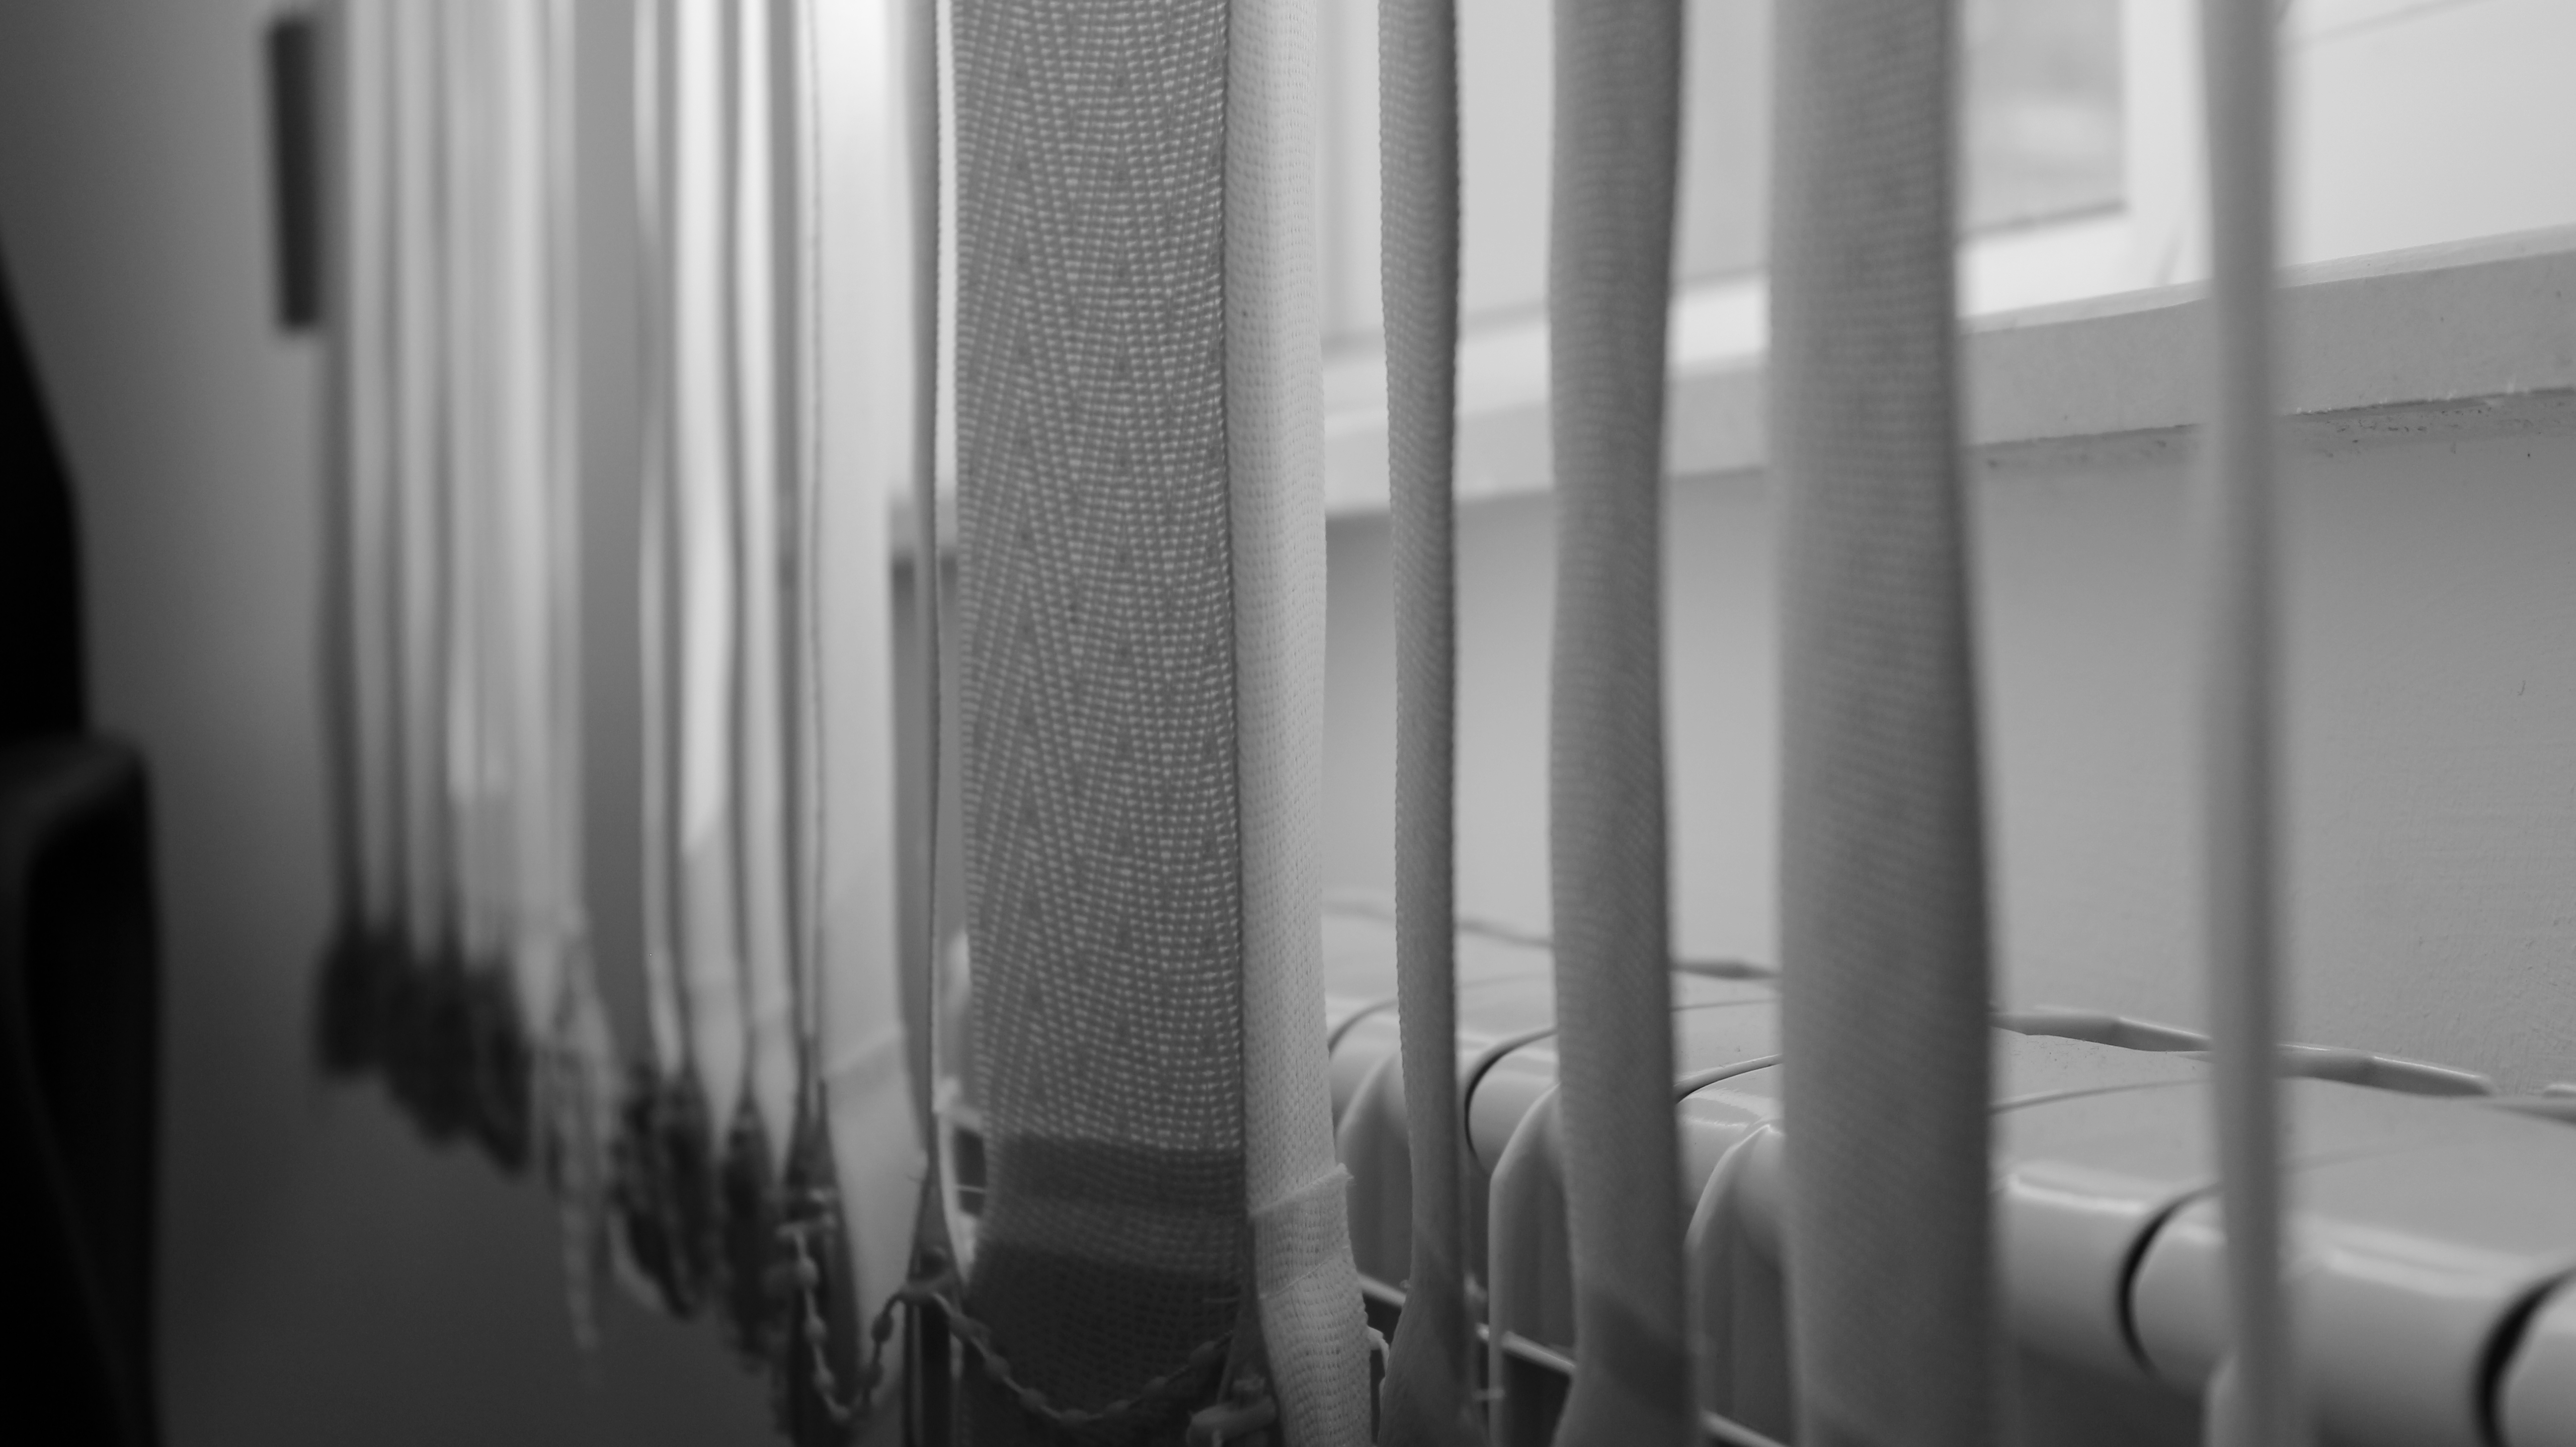
light, black and white, white, window, line, black, monochrome, interior design, close up, symmetry, shape, depth of field, monochrome photography, window blinds, window covering